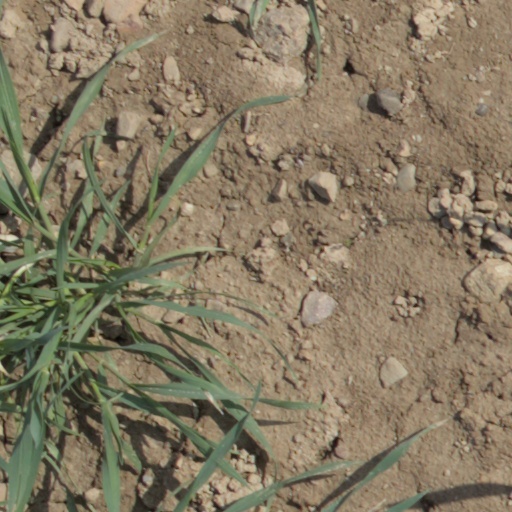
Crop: wheat